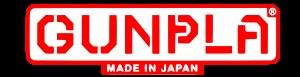
Le terme Gunpla désigne les maquettes de mecha, personnages ou véhicules en plastique issues de la franchise japonaise Gundam et commercialisées par Bandai ; il résulte de la contraction de « Gundam plastic model ». Apparu en 1980, le Gunpla connaît peu à peu un grand succès au Japon au point d’y dominer largement le marché à l’heure actuelle. Le terme désigne aussi l’assemblage des maquettes elle-même.